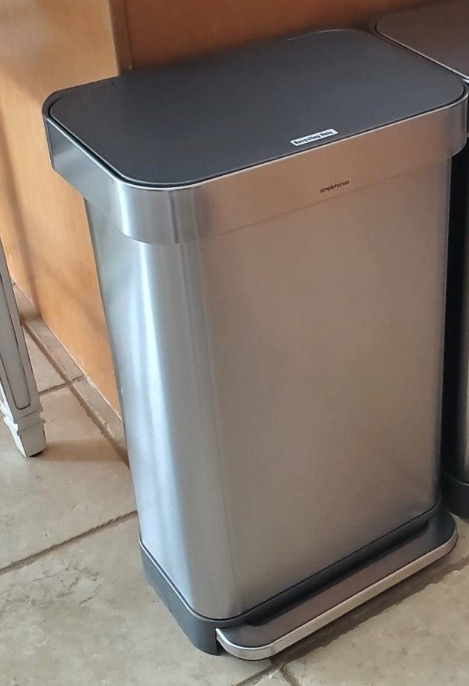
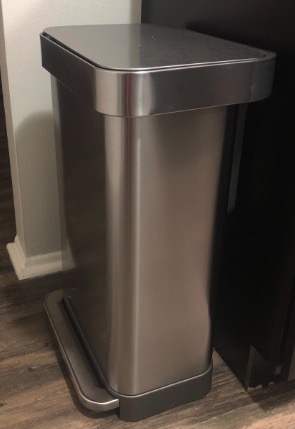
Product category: misc
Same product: yes